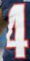
Number: 4